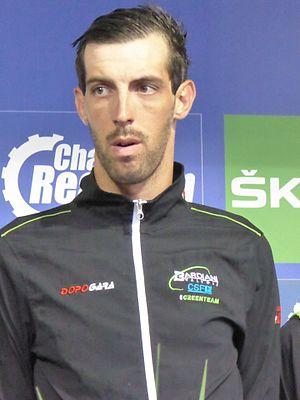
Nicola Boem est un coureur cycliste italien.